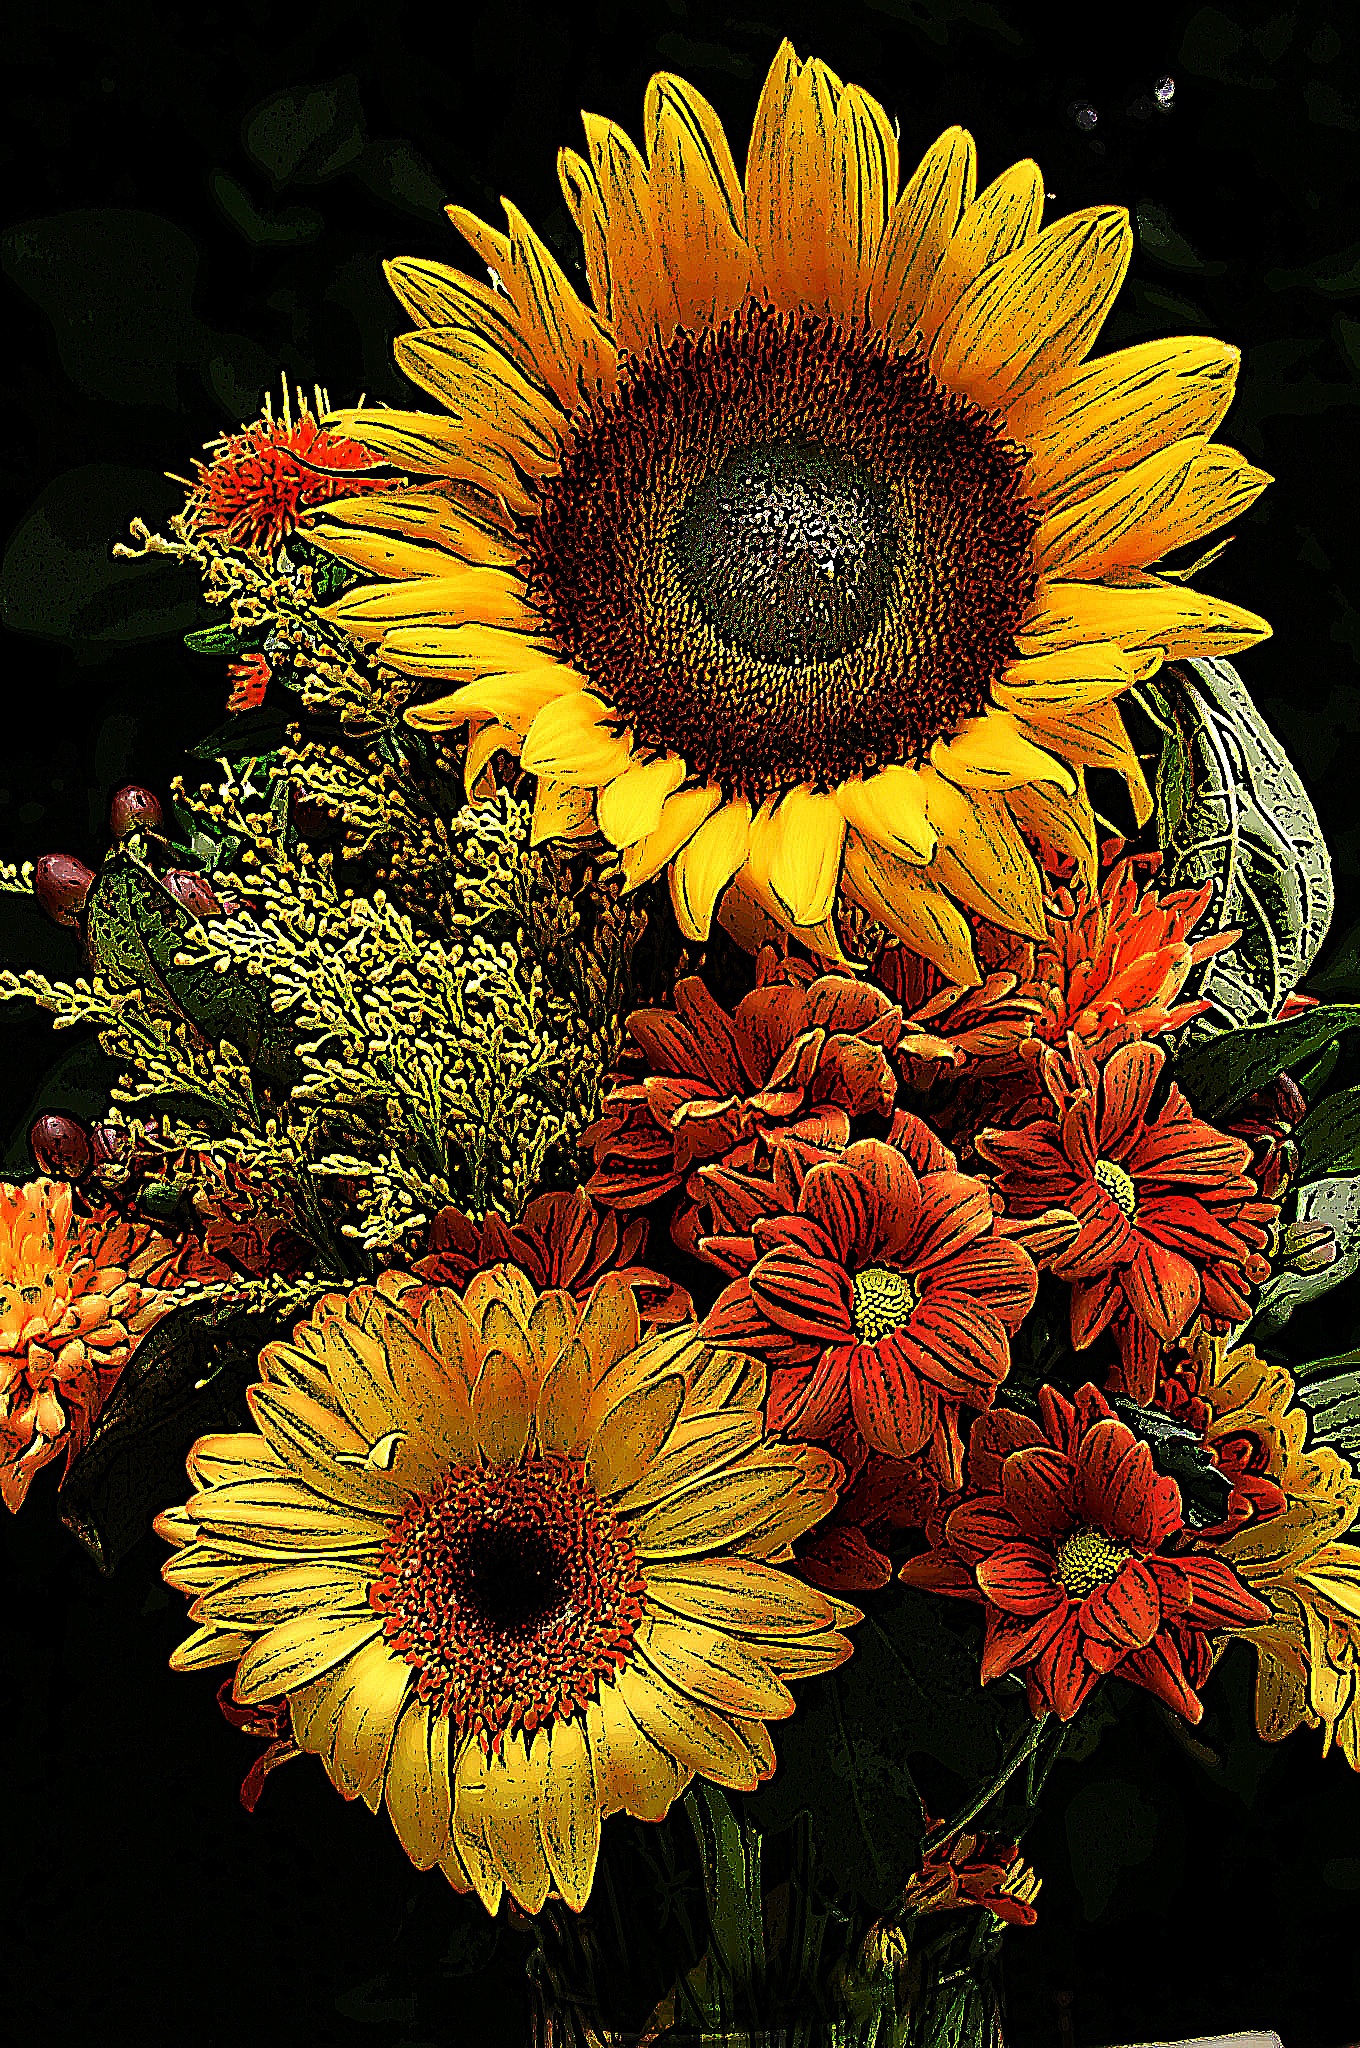
plant, flower, petal, natural, botany, yellow, flora, sunflower, plants, flowers, floristry, macro photography, flowering plant, daisy family, flower bouquet, flower of sunflower, sunflower seed, land plant